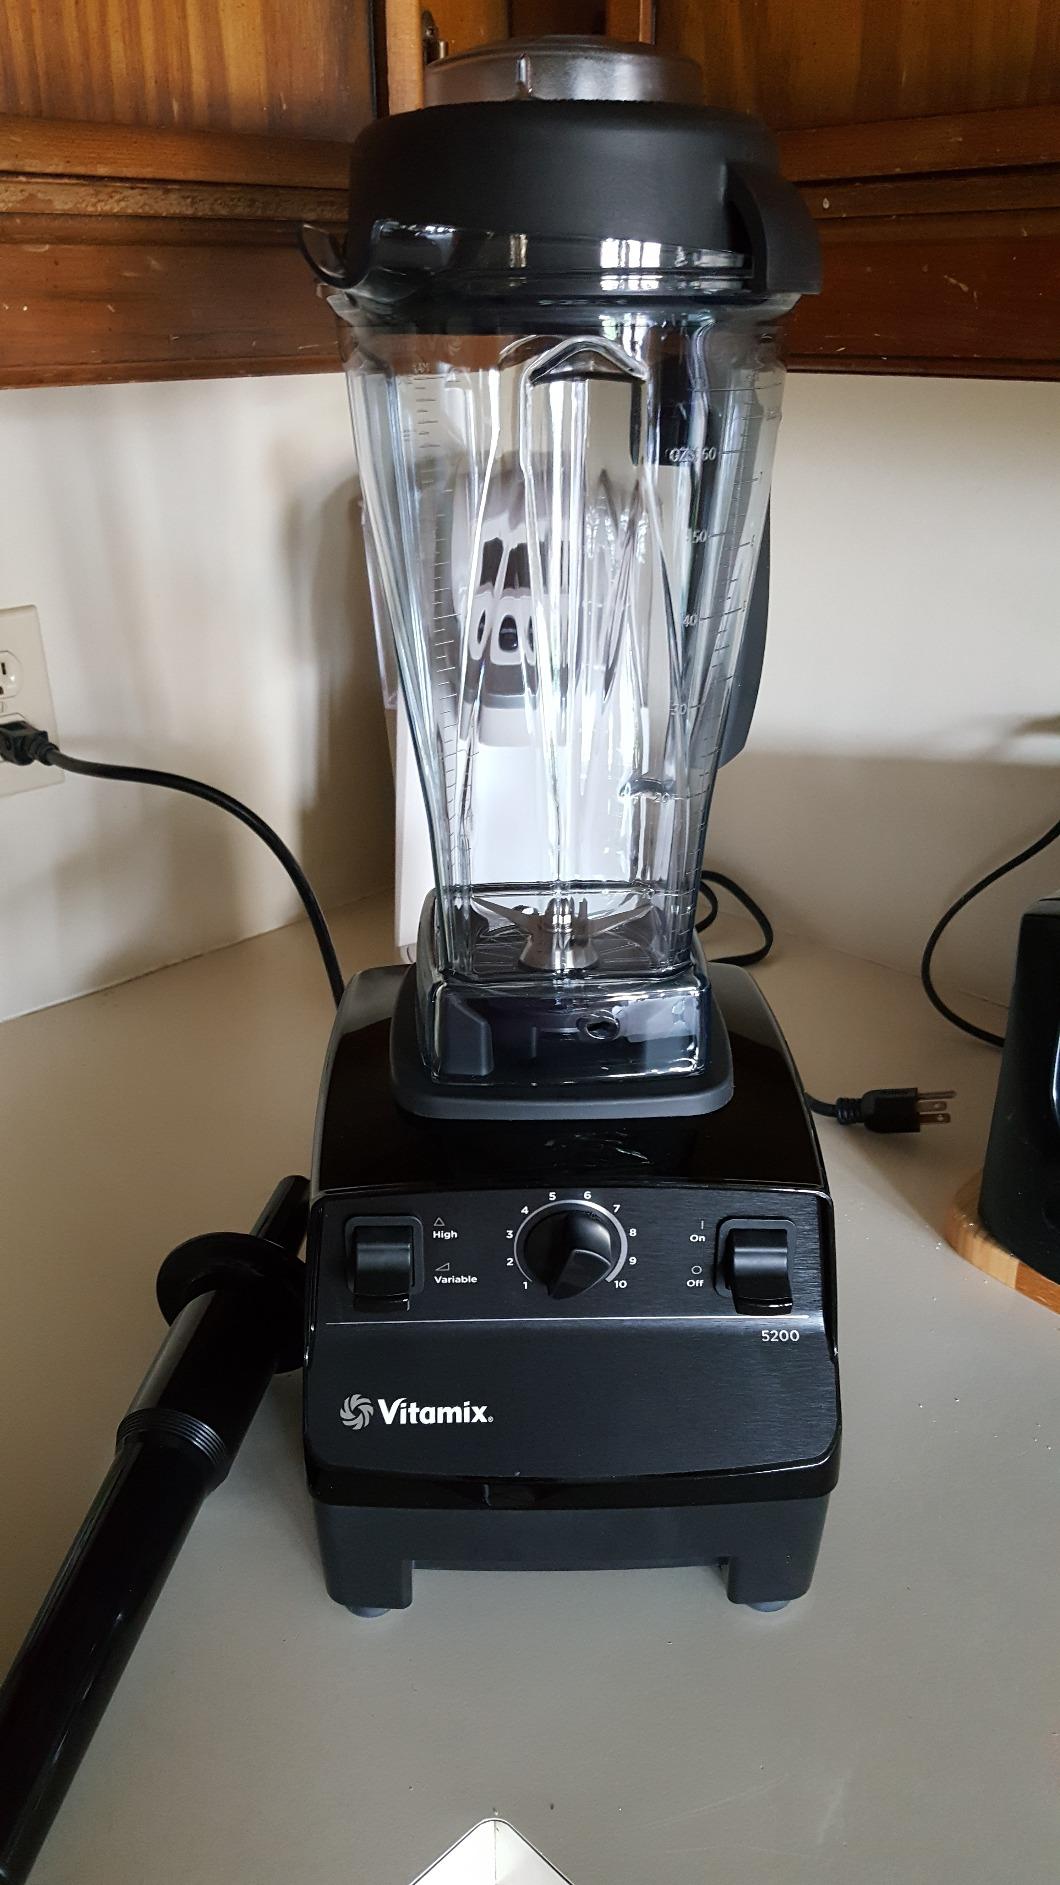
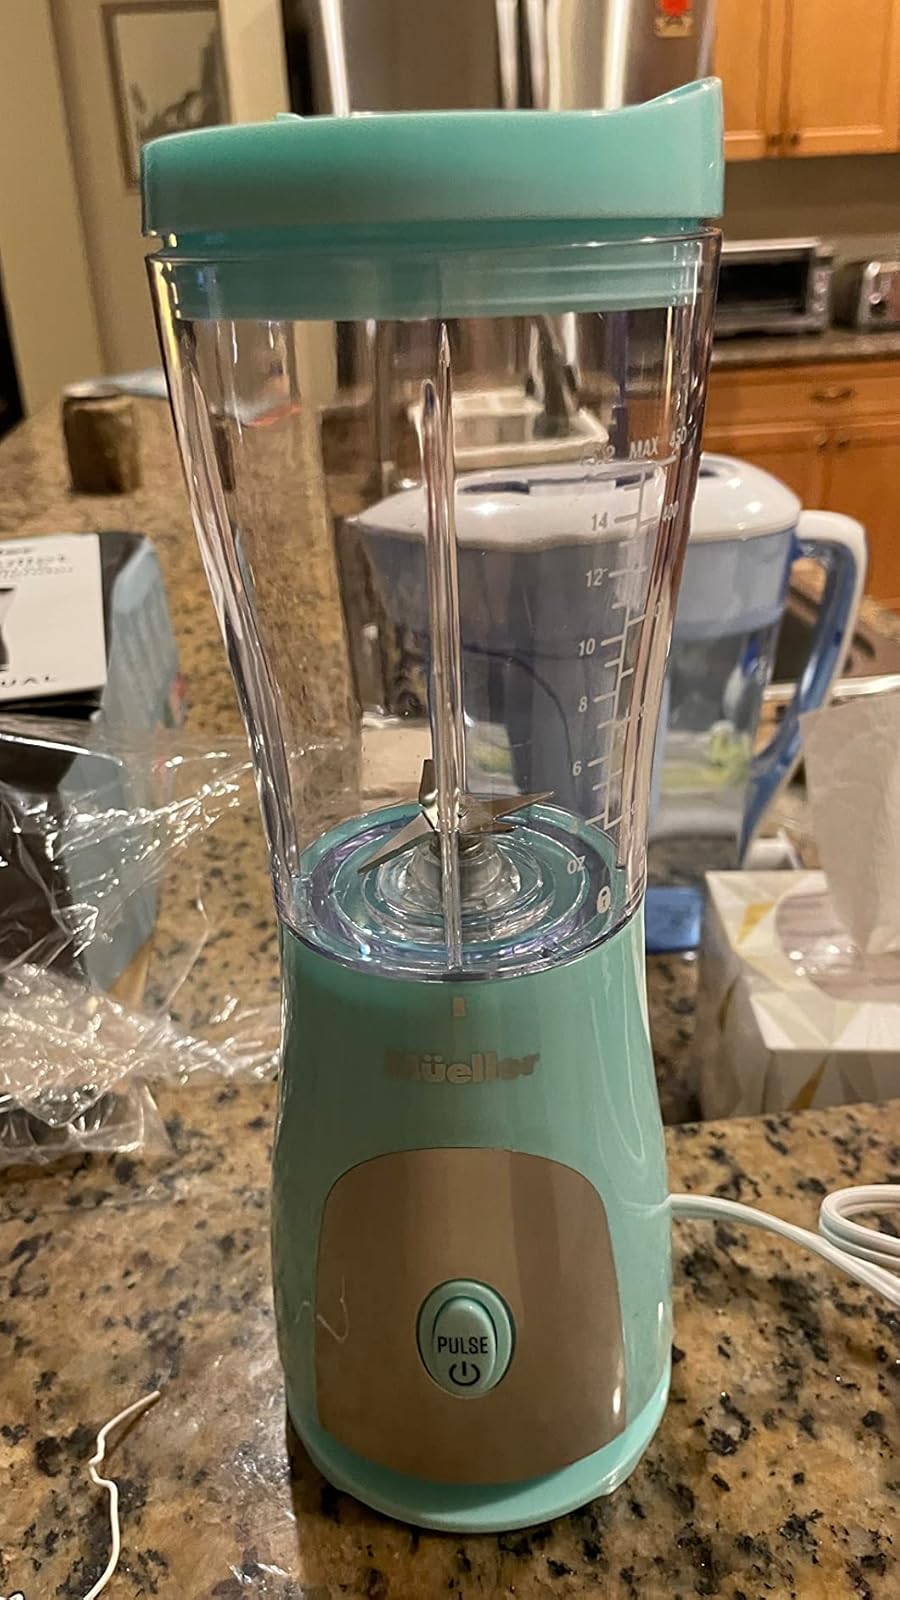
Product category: items_blender
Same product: no